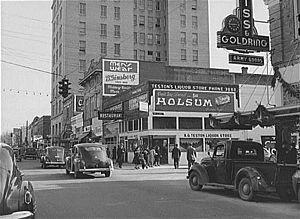
Alexandria est une ville de l'État américain de la Louisiane, située dans la paroisse des Rapides, dont elle est le siège. Selon le recensement de 2000, sa population est de 46 342 habitants. Elle se trouve sur la rive de la rivière Rouge du Sud, près du centre géographique de l'État.